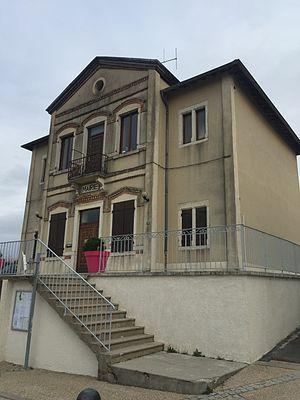
Image de Bressolles (Ain).
Bressolles est une commune française, située dans le département de l'Ain en région Auvergne-Rhône-Alpes.